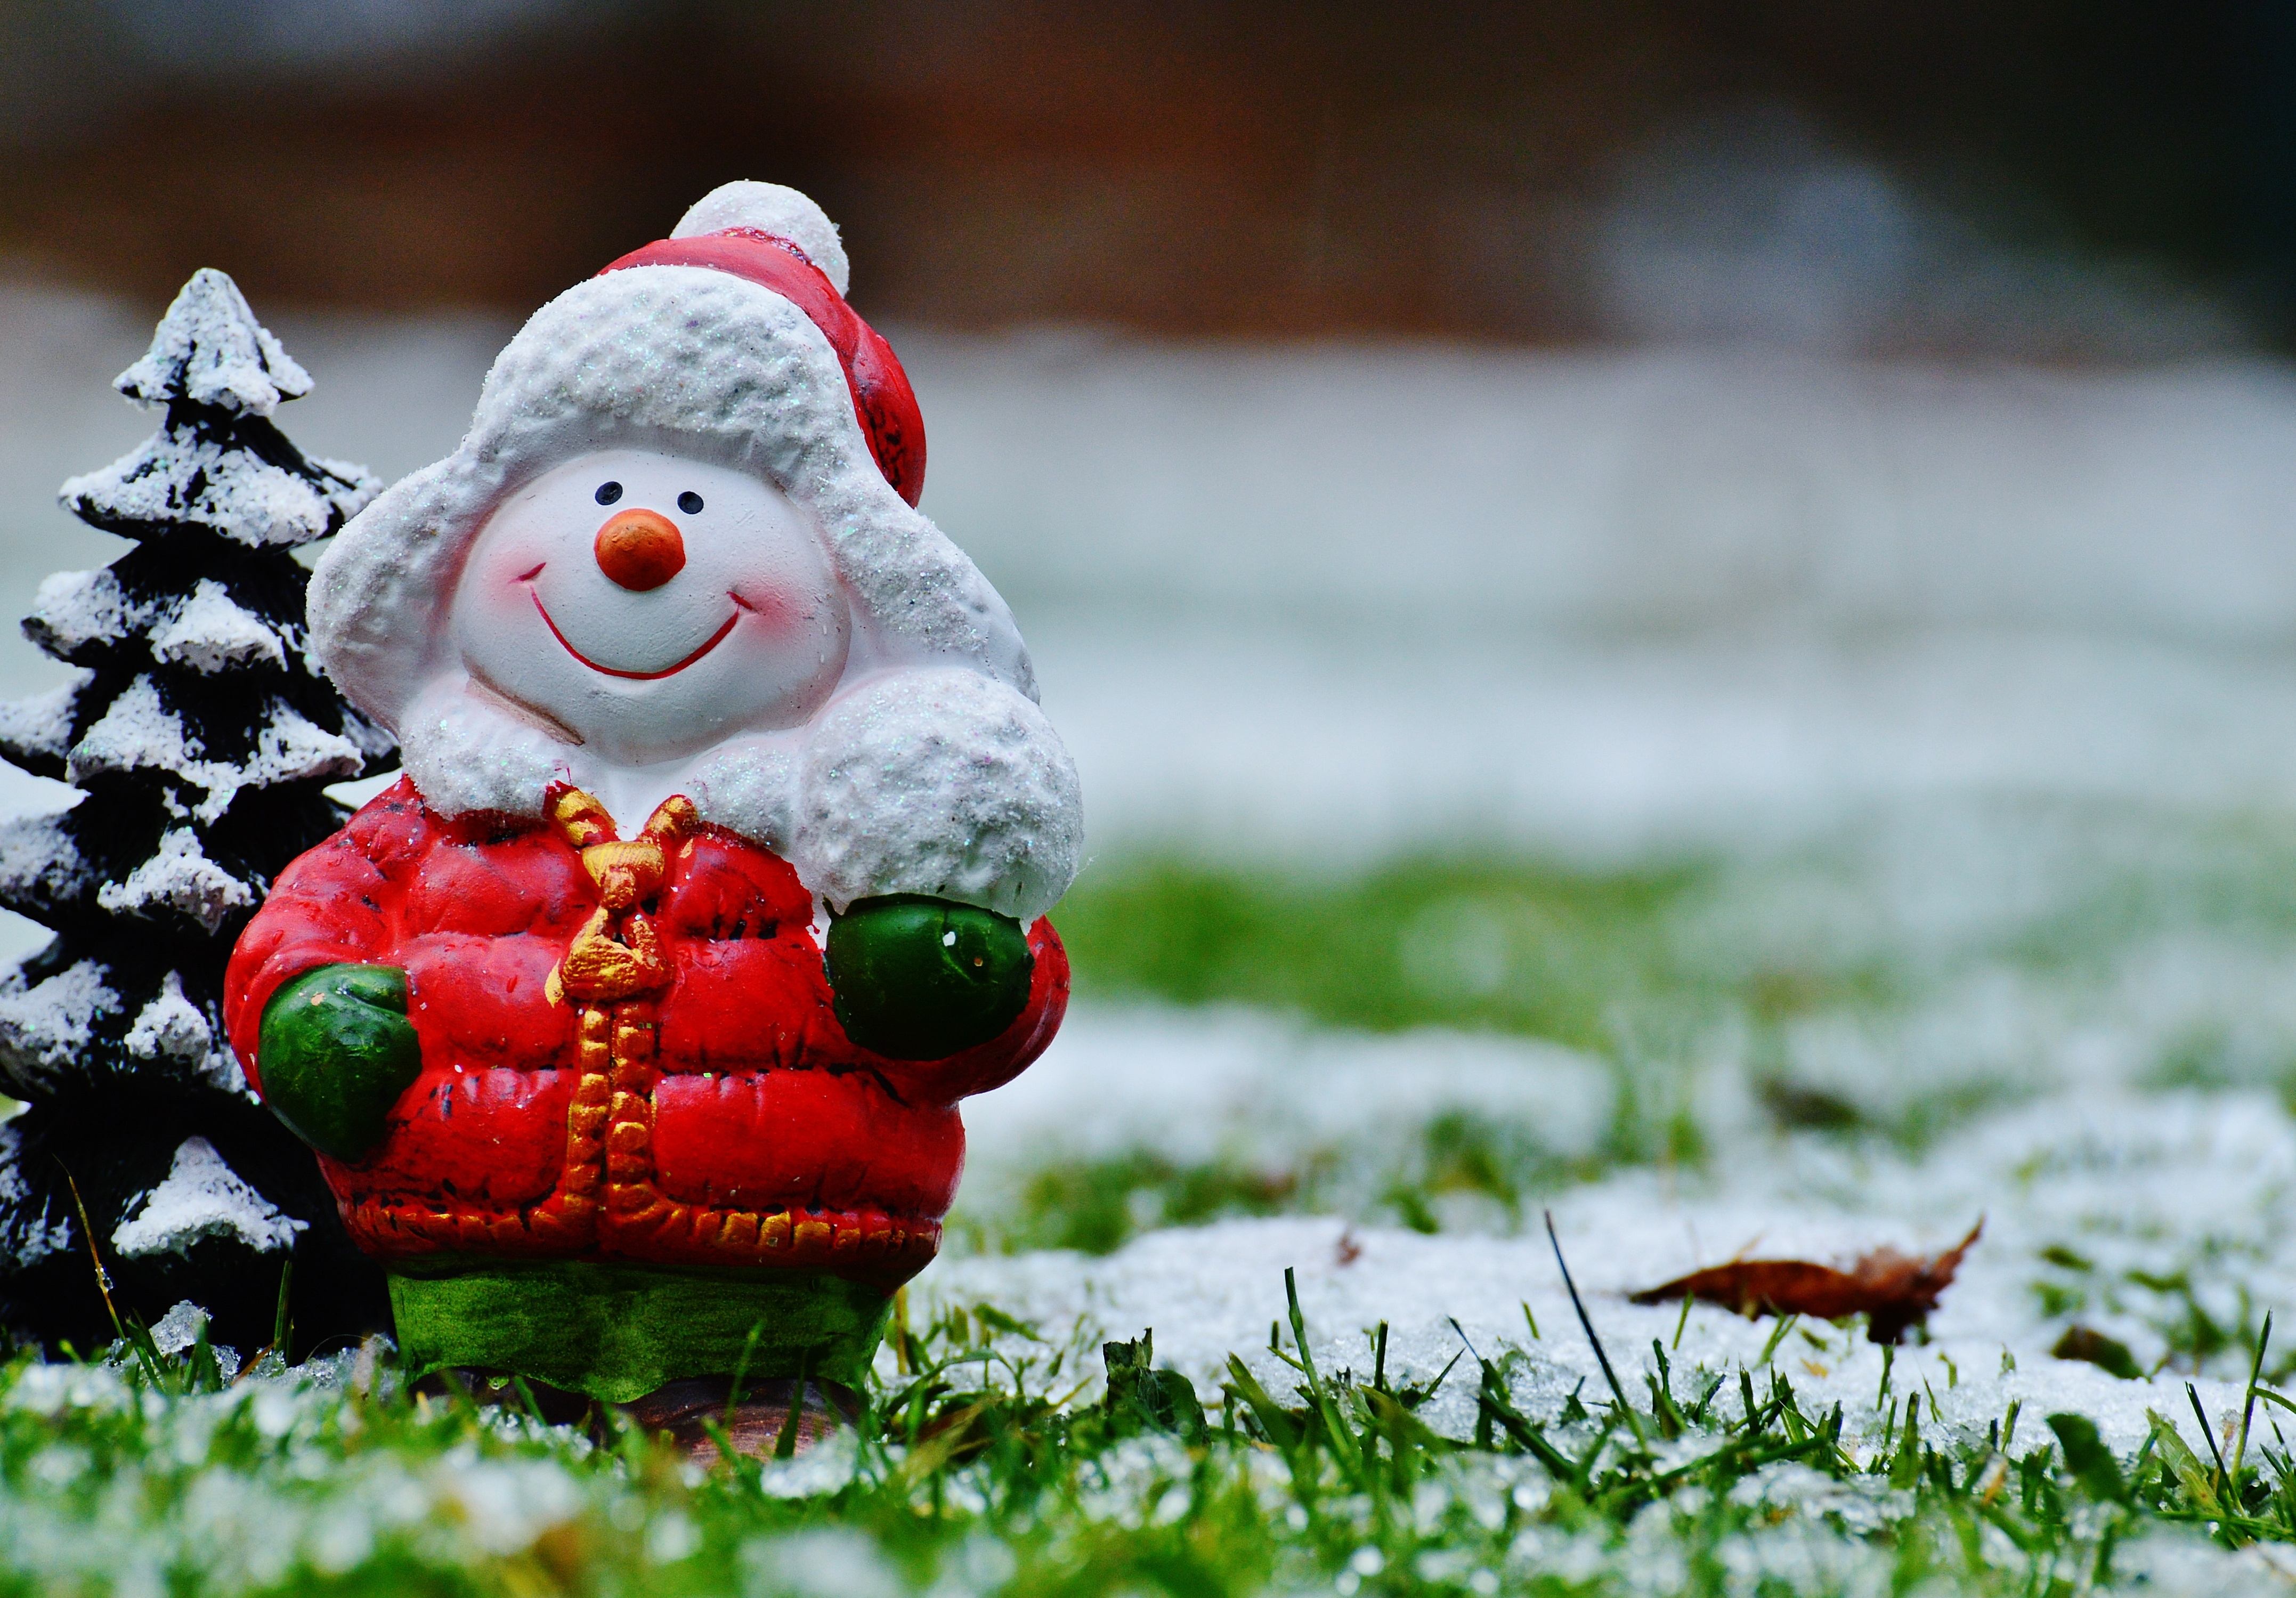
winter, flower, decoration, red, christmas, advent, christmas time, festival, happy, contemplative, holidays, snowman, mood, greeting card, christmas motif, christmas card, merry christmas, happy fixed, snow man, christmas greeting, feast of love